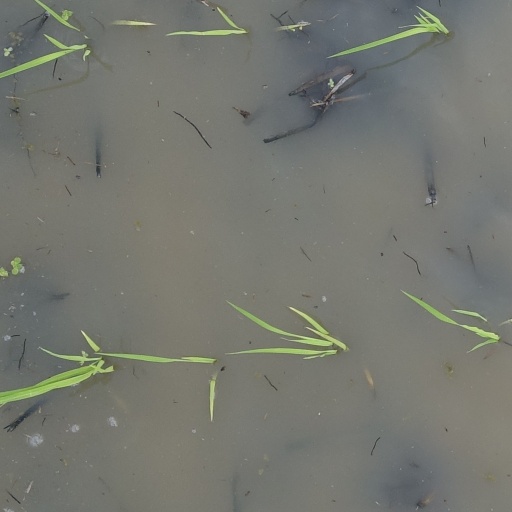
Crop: rice